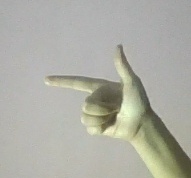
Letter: yaa